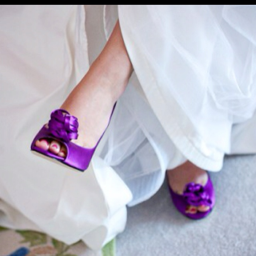
purple wedding shoes for a flash of colour !